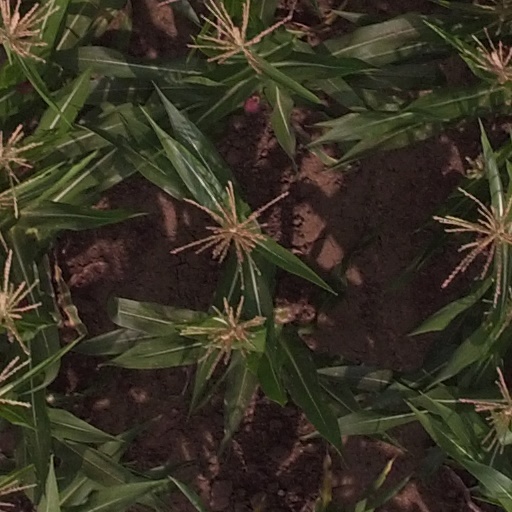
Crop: maize; corn